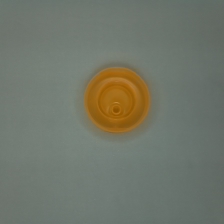
Color: red/orange/pink/fuchsia/brown
Cap type: flip-top cap